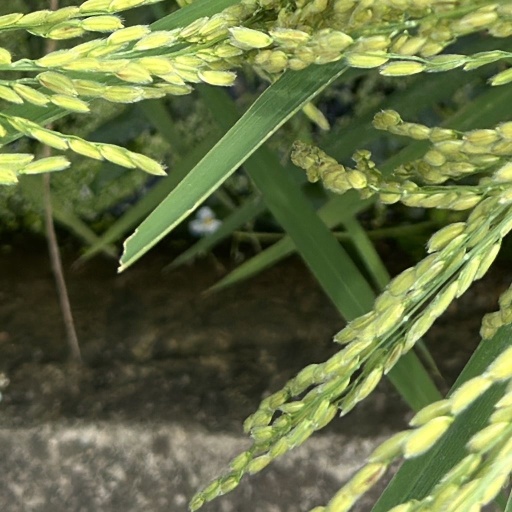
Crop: rice